Colorectal adenoma

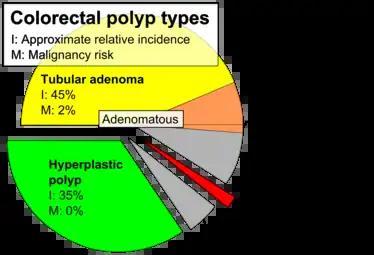
Incidences and malignancy risks of various types of colorectal polyps. Adenomatous types are grouped at top.

"Tubulovillous adenoma", "TVA" are considered to have a higher risk of becoming malignant (cancerous) than tubular adenomas.